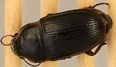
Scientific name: Euryderus grossus
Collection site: Central Plains Experimental Range NEON (CPER), plot CPER_003